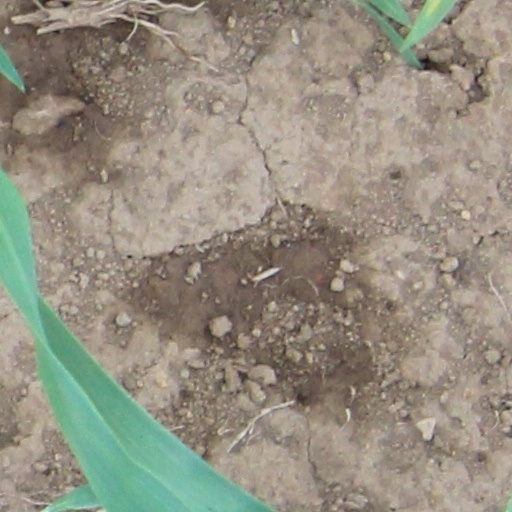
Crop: wheat